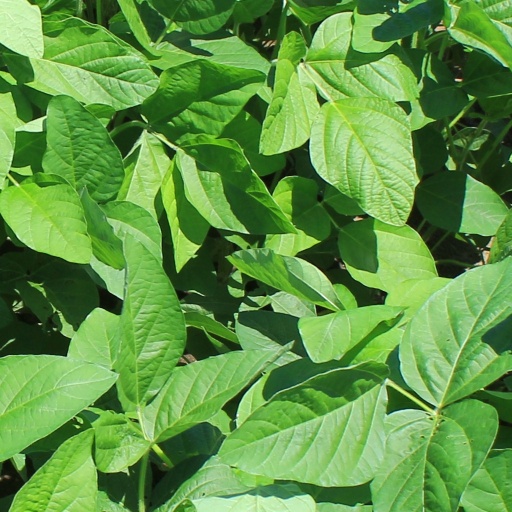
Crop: soybean